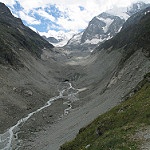
Label: glacier